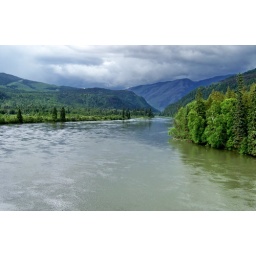
North Thompson River looking up river from BC Hwy 5 bridge at Avola, BC in June 2009.